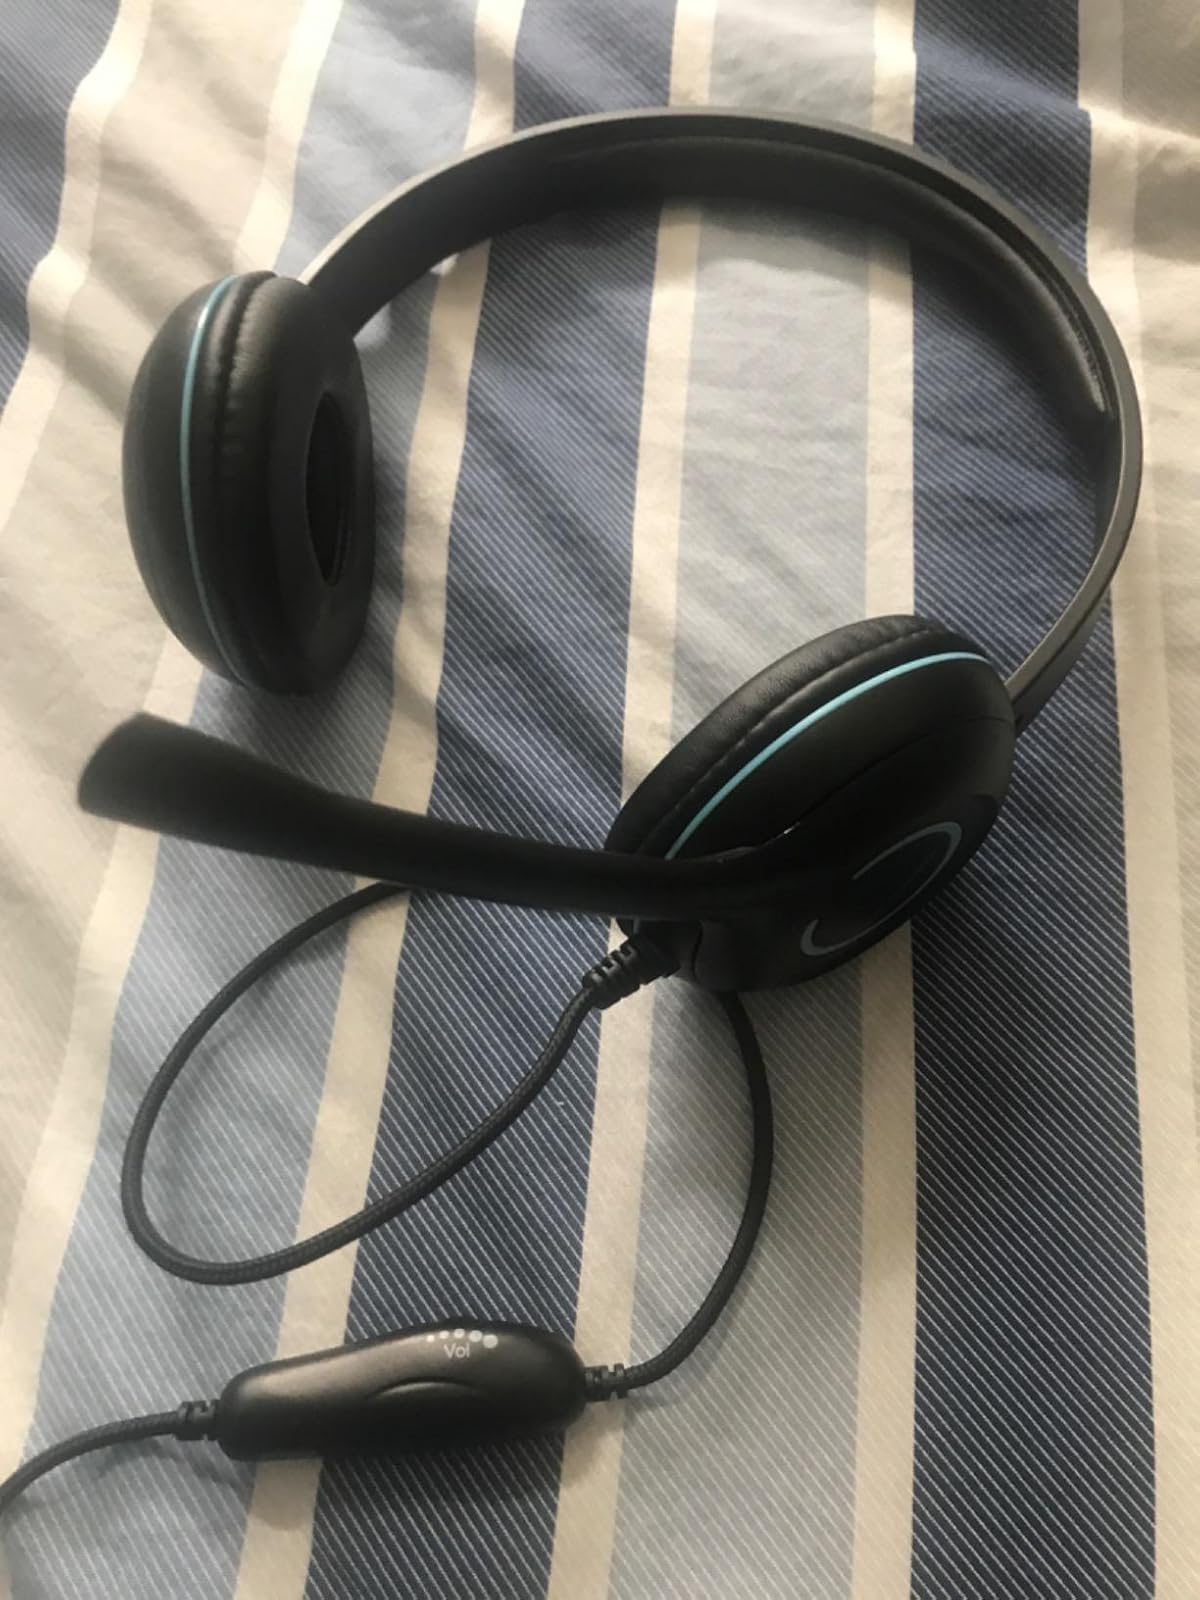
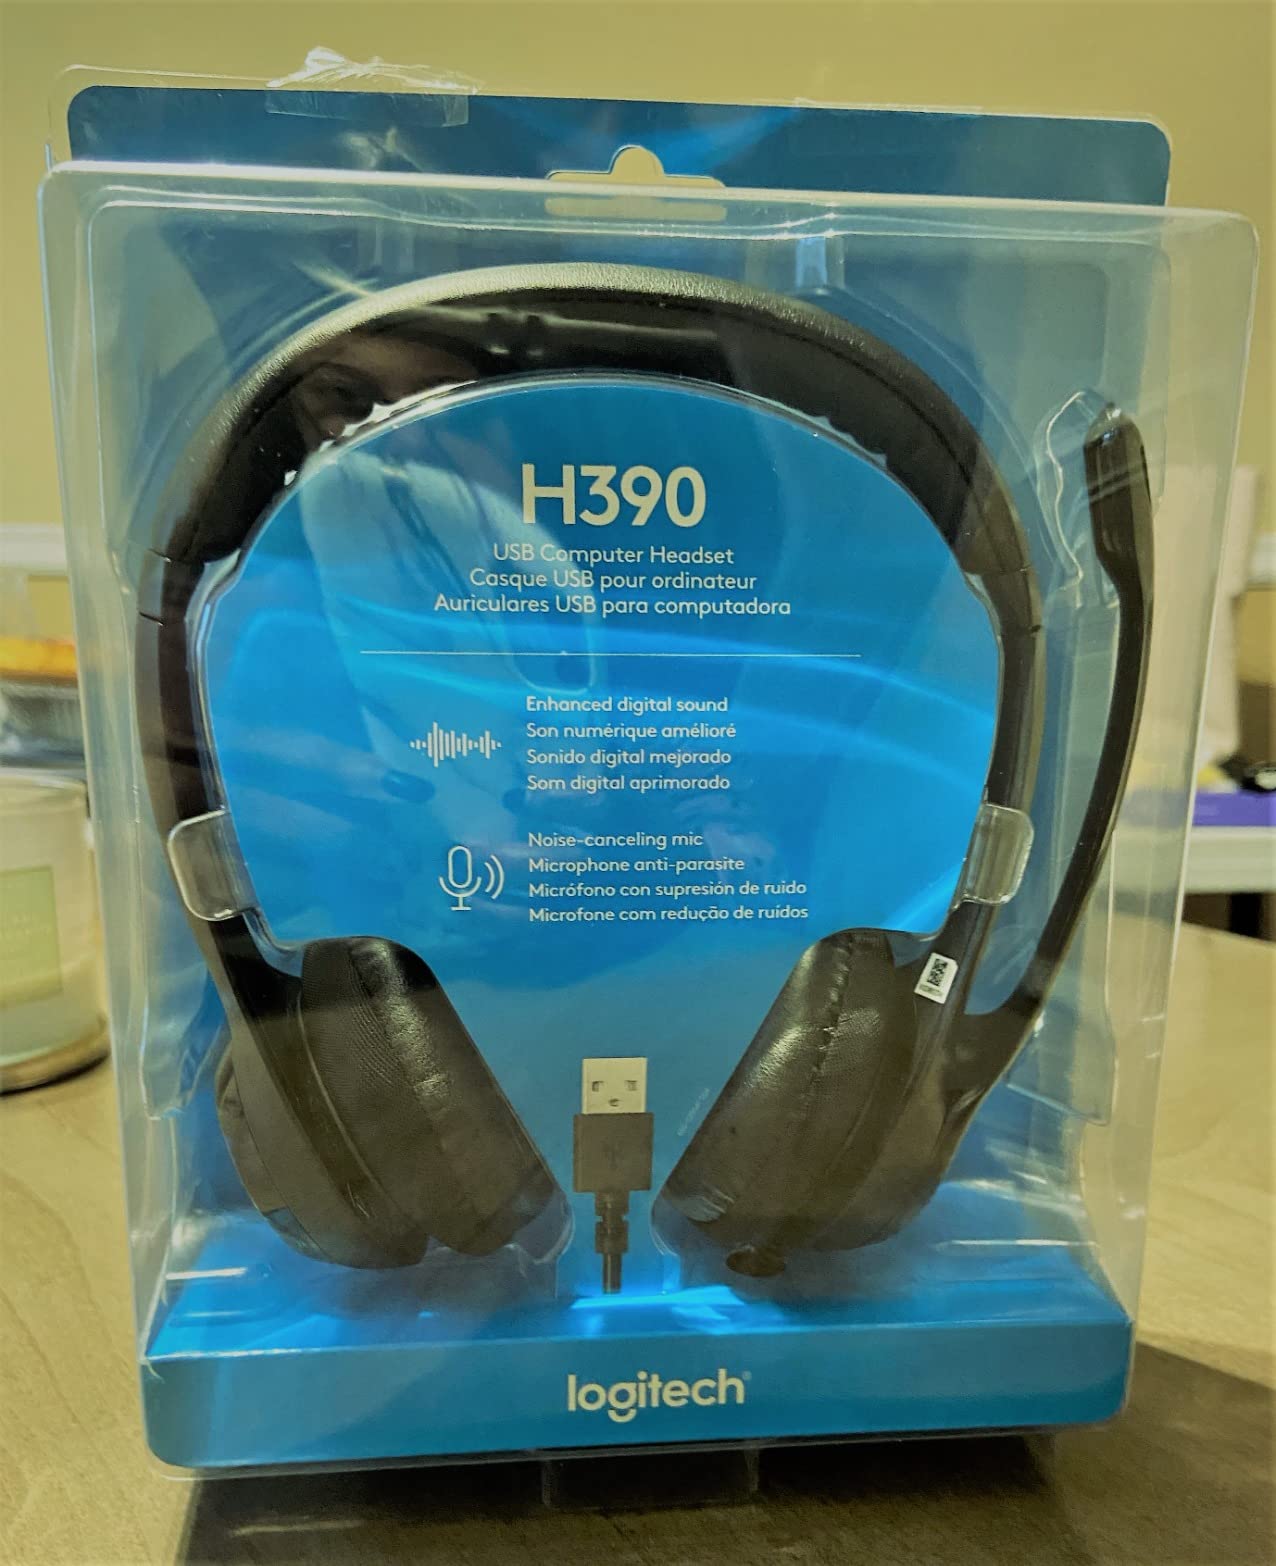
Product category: headphones
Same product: no